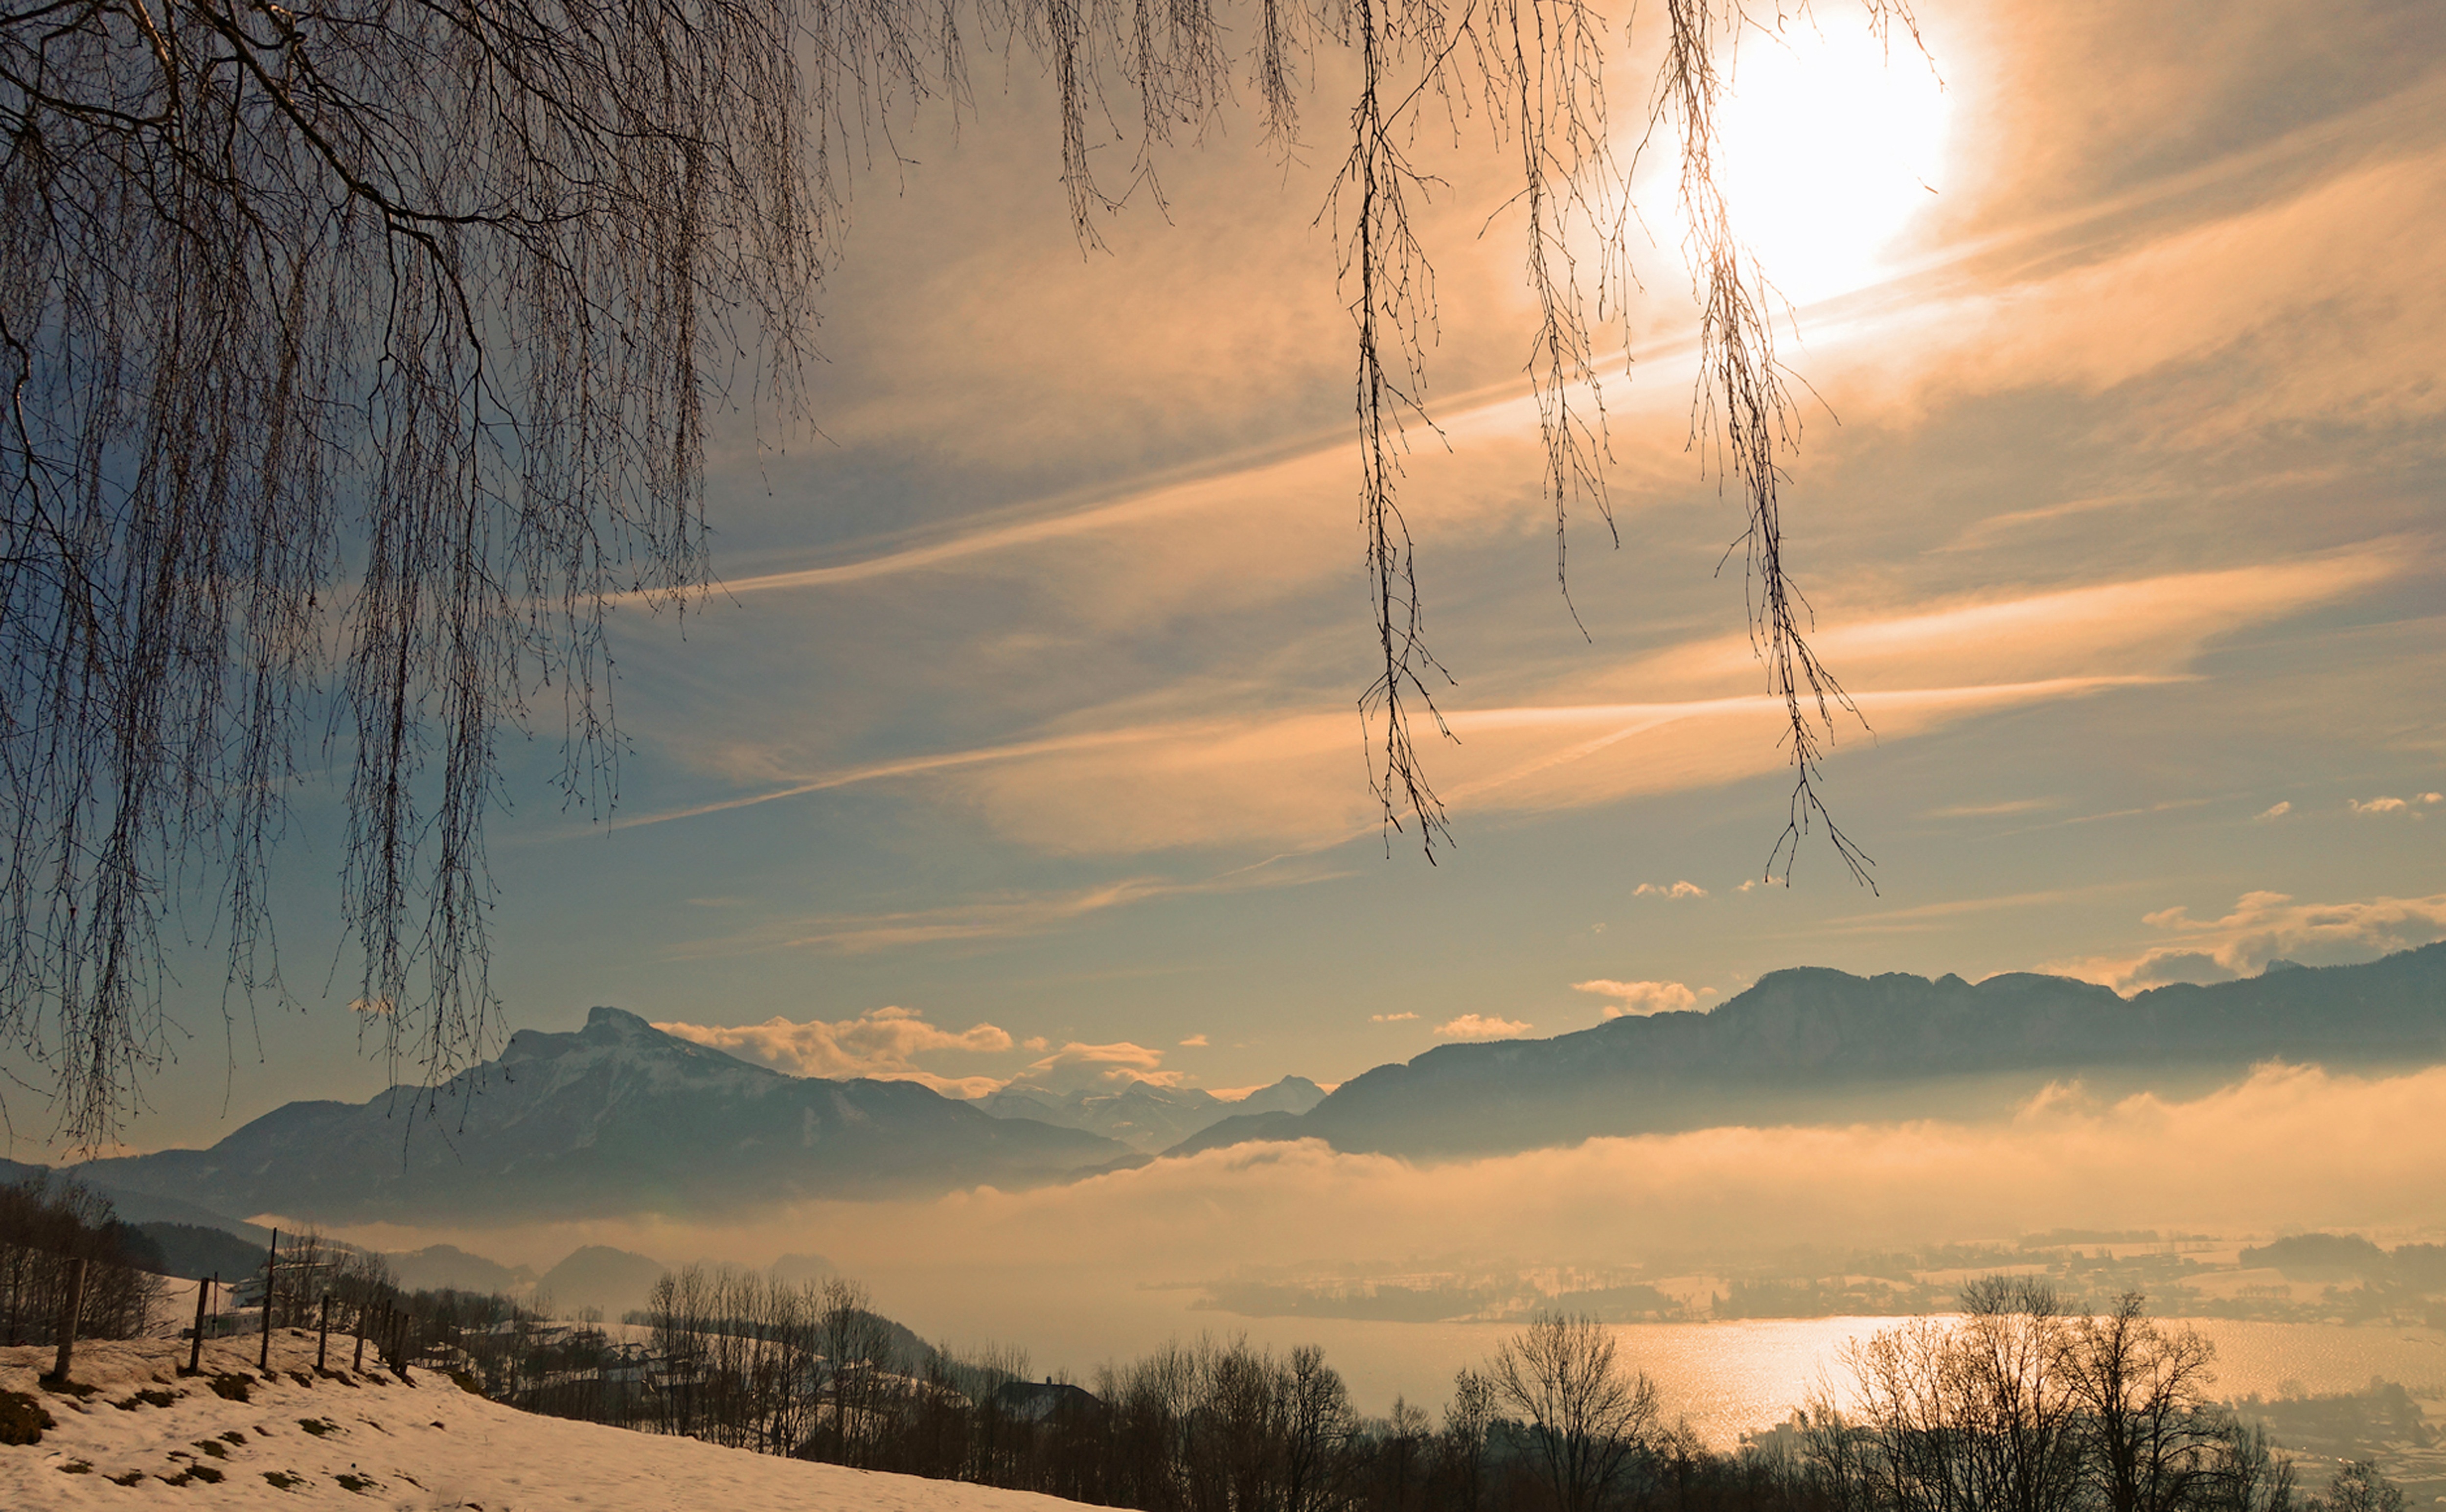
landscape, tree, water, nature, mountain, snow, winter, cloud, sky, sun, fog, sunrise, sunset, mist, sunlight, morning, lake, dawn, atmosphere, dusk, bush, evening, reflection, weather, haze, blue, sunburst, sparkle, trees, clouds, mountains, bushes, rays, mood, sunbeam, back light, atmospheric phenomenon